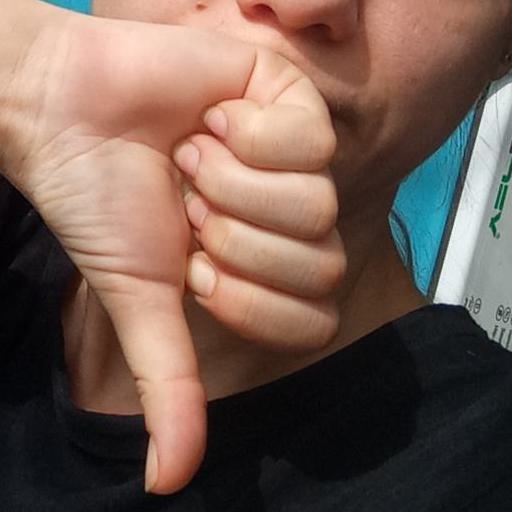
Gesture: dislike